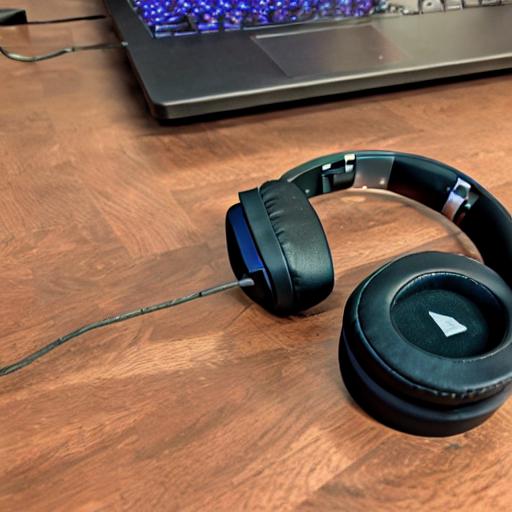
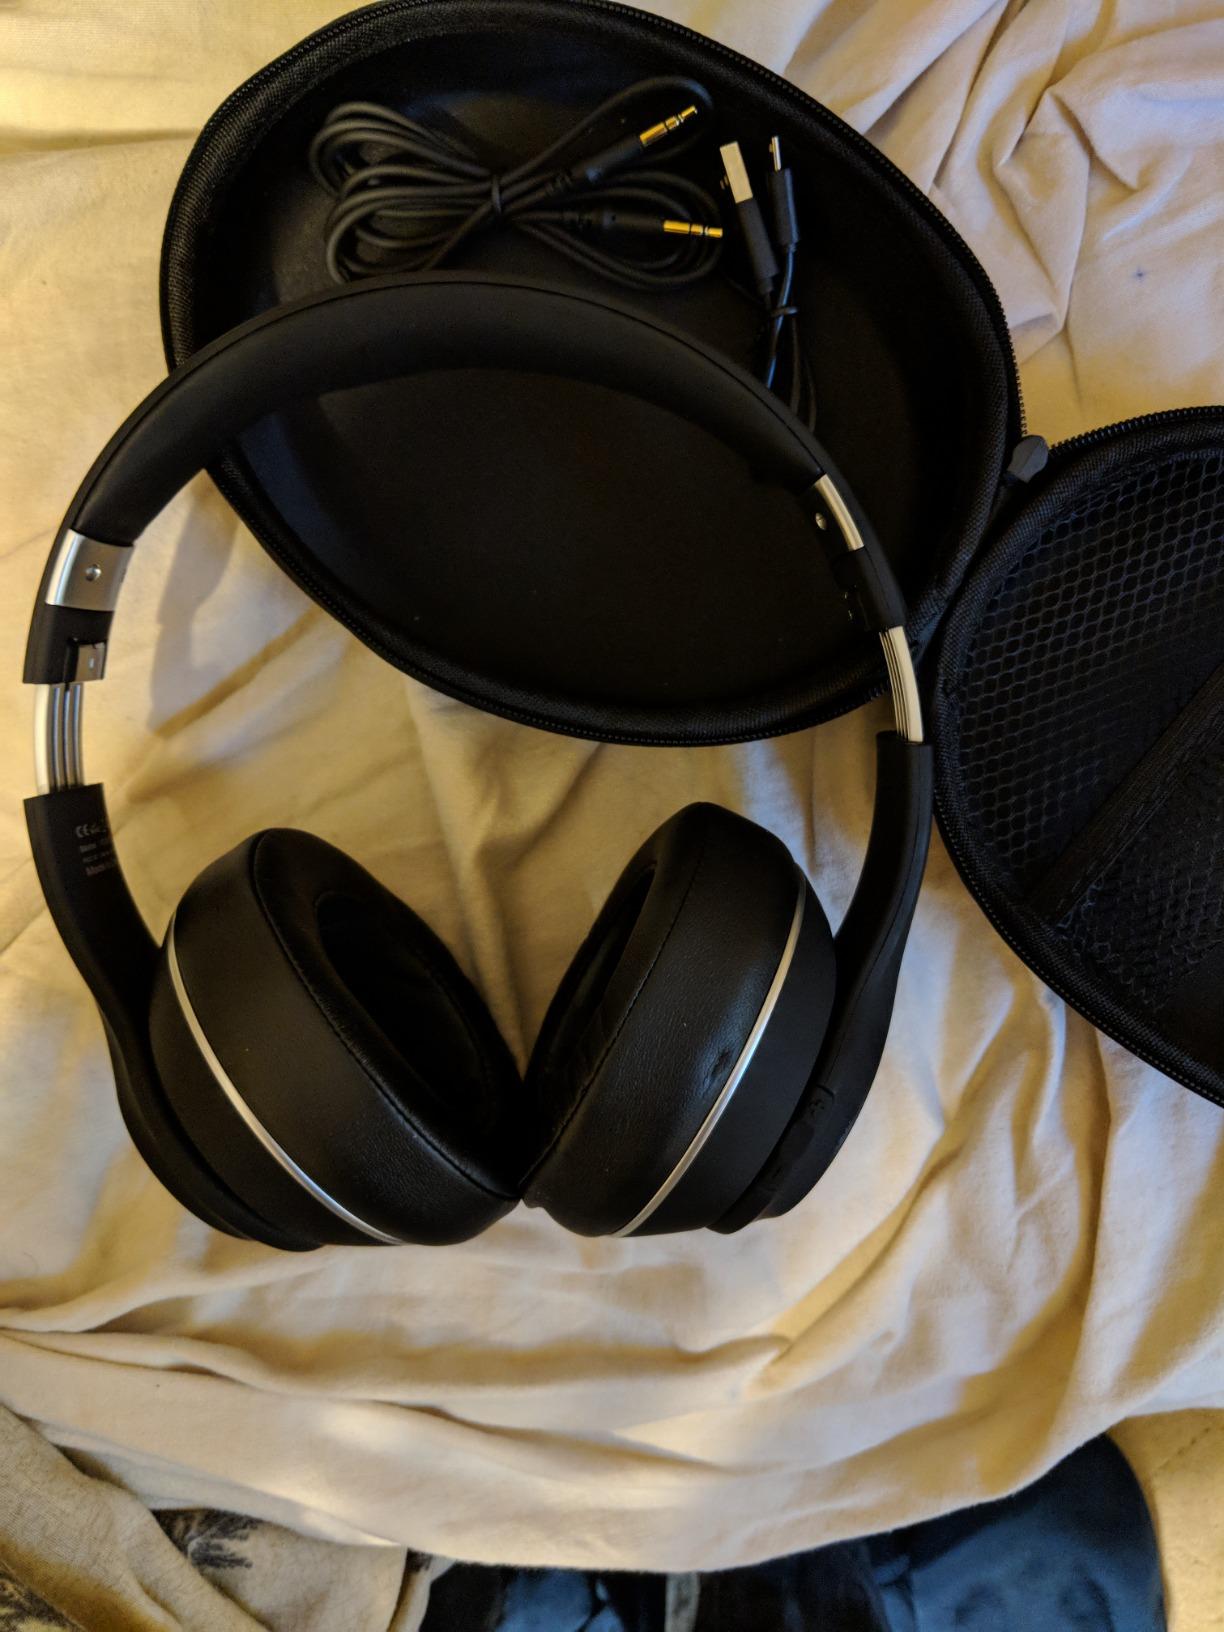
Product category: headphones
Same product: no